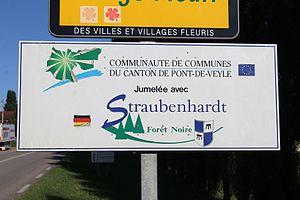
Le panneau indiquant le jumelage entre le canton de Pont-de-Veyle et Straubenhardt à Saint-Cyr-sur-Menthon.
Saint-Cyr-sur-Menthon, est une commune française située dans le département de l'Ain en région Auvergne-Rhône-Alpes.